STS-135

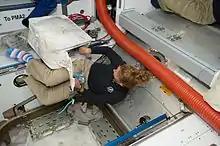
Sandra Magnus with a cargo transfer bag, Day 4.

Shortly before the end of their workday, STS-135 crew members and Expedition 28 crew members Ron Garan, Mike Fossum and Satoshi Furuakawa met for about an hour to review procedures for the next day's spacewalk.